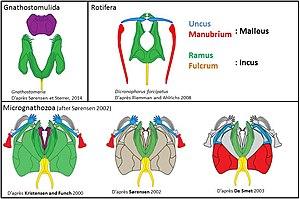
Comparaison des différentes hypothèses d'homologies entre les Micrognathozoa et les autres gnathifères
Les Gnathifères /gnatifɛʁ/ sont un groupe d'organismes protostomiens souvent microscopiques réunissant les Gnathostomulida, Micrognathozoa, Rotifera, et Acanthocephala. Ils sont majoritairement caractérisés par la présence de mâchoires dont l'ultrastructure est similaire. Plus récemment, certains auteurs proposent de considérer aussi les Chaetognatha comme des gnathifères.